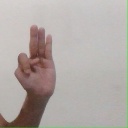
अक्षर: भ